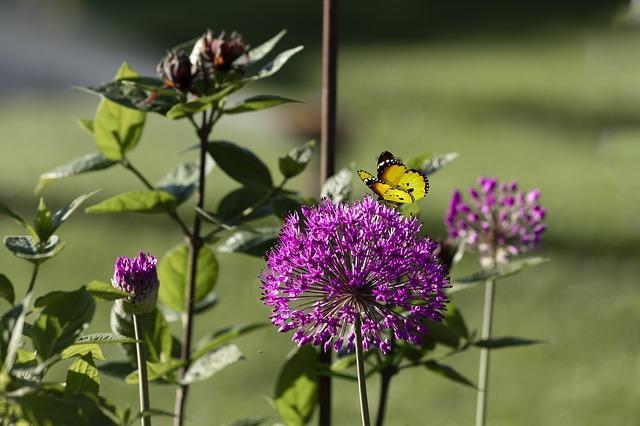
butterfly